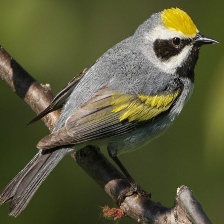
Species: GOLD WING WARBLER
Scientific name: VERMIVORA CHRYSOPTERA